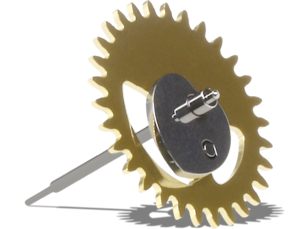
mobile horloger à cœur destiné aux organes du mouvement horloger destiné aux complications comme le chronographe
En horlogerie, un mobile est une pièce réunissant un pignon et une roue dentée solidaires du même axe de rotation. Généralement constitué de deux pièces assemblées au moins, le mobile d'horlogerie est parfois monobloc.